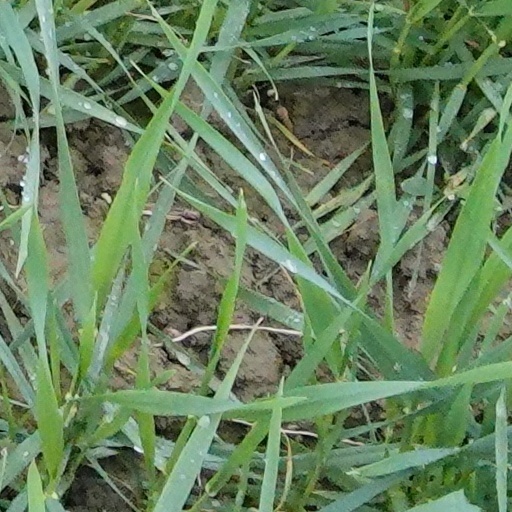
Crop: wheat